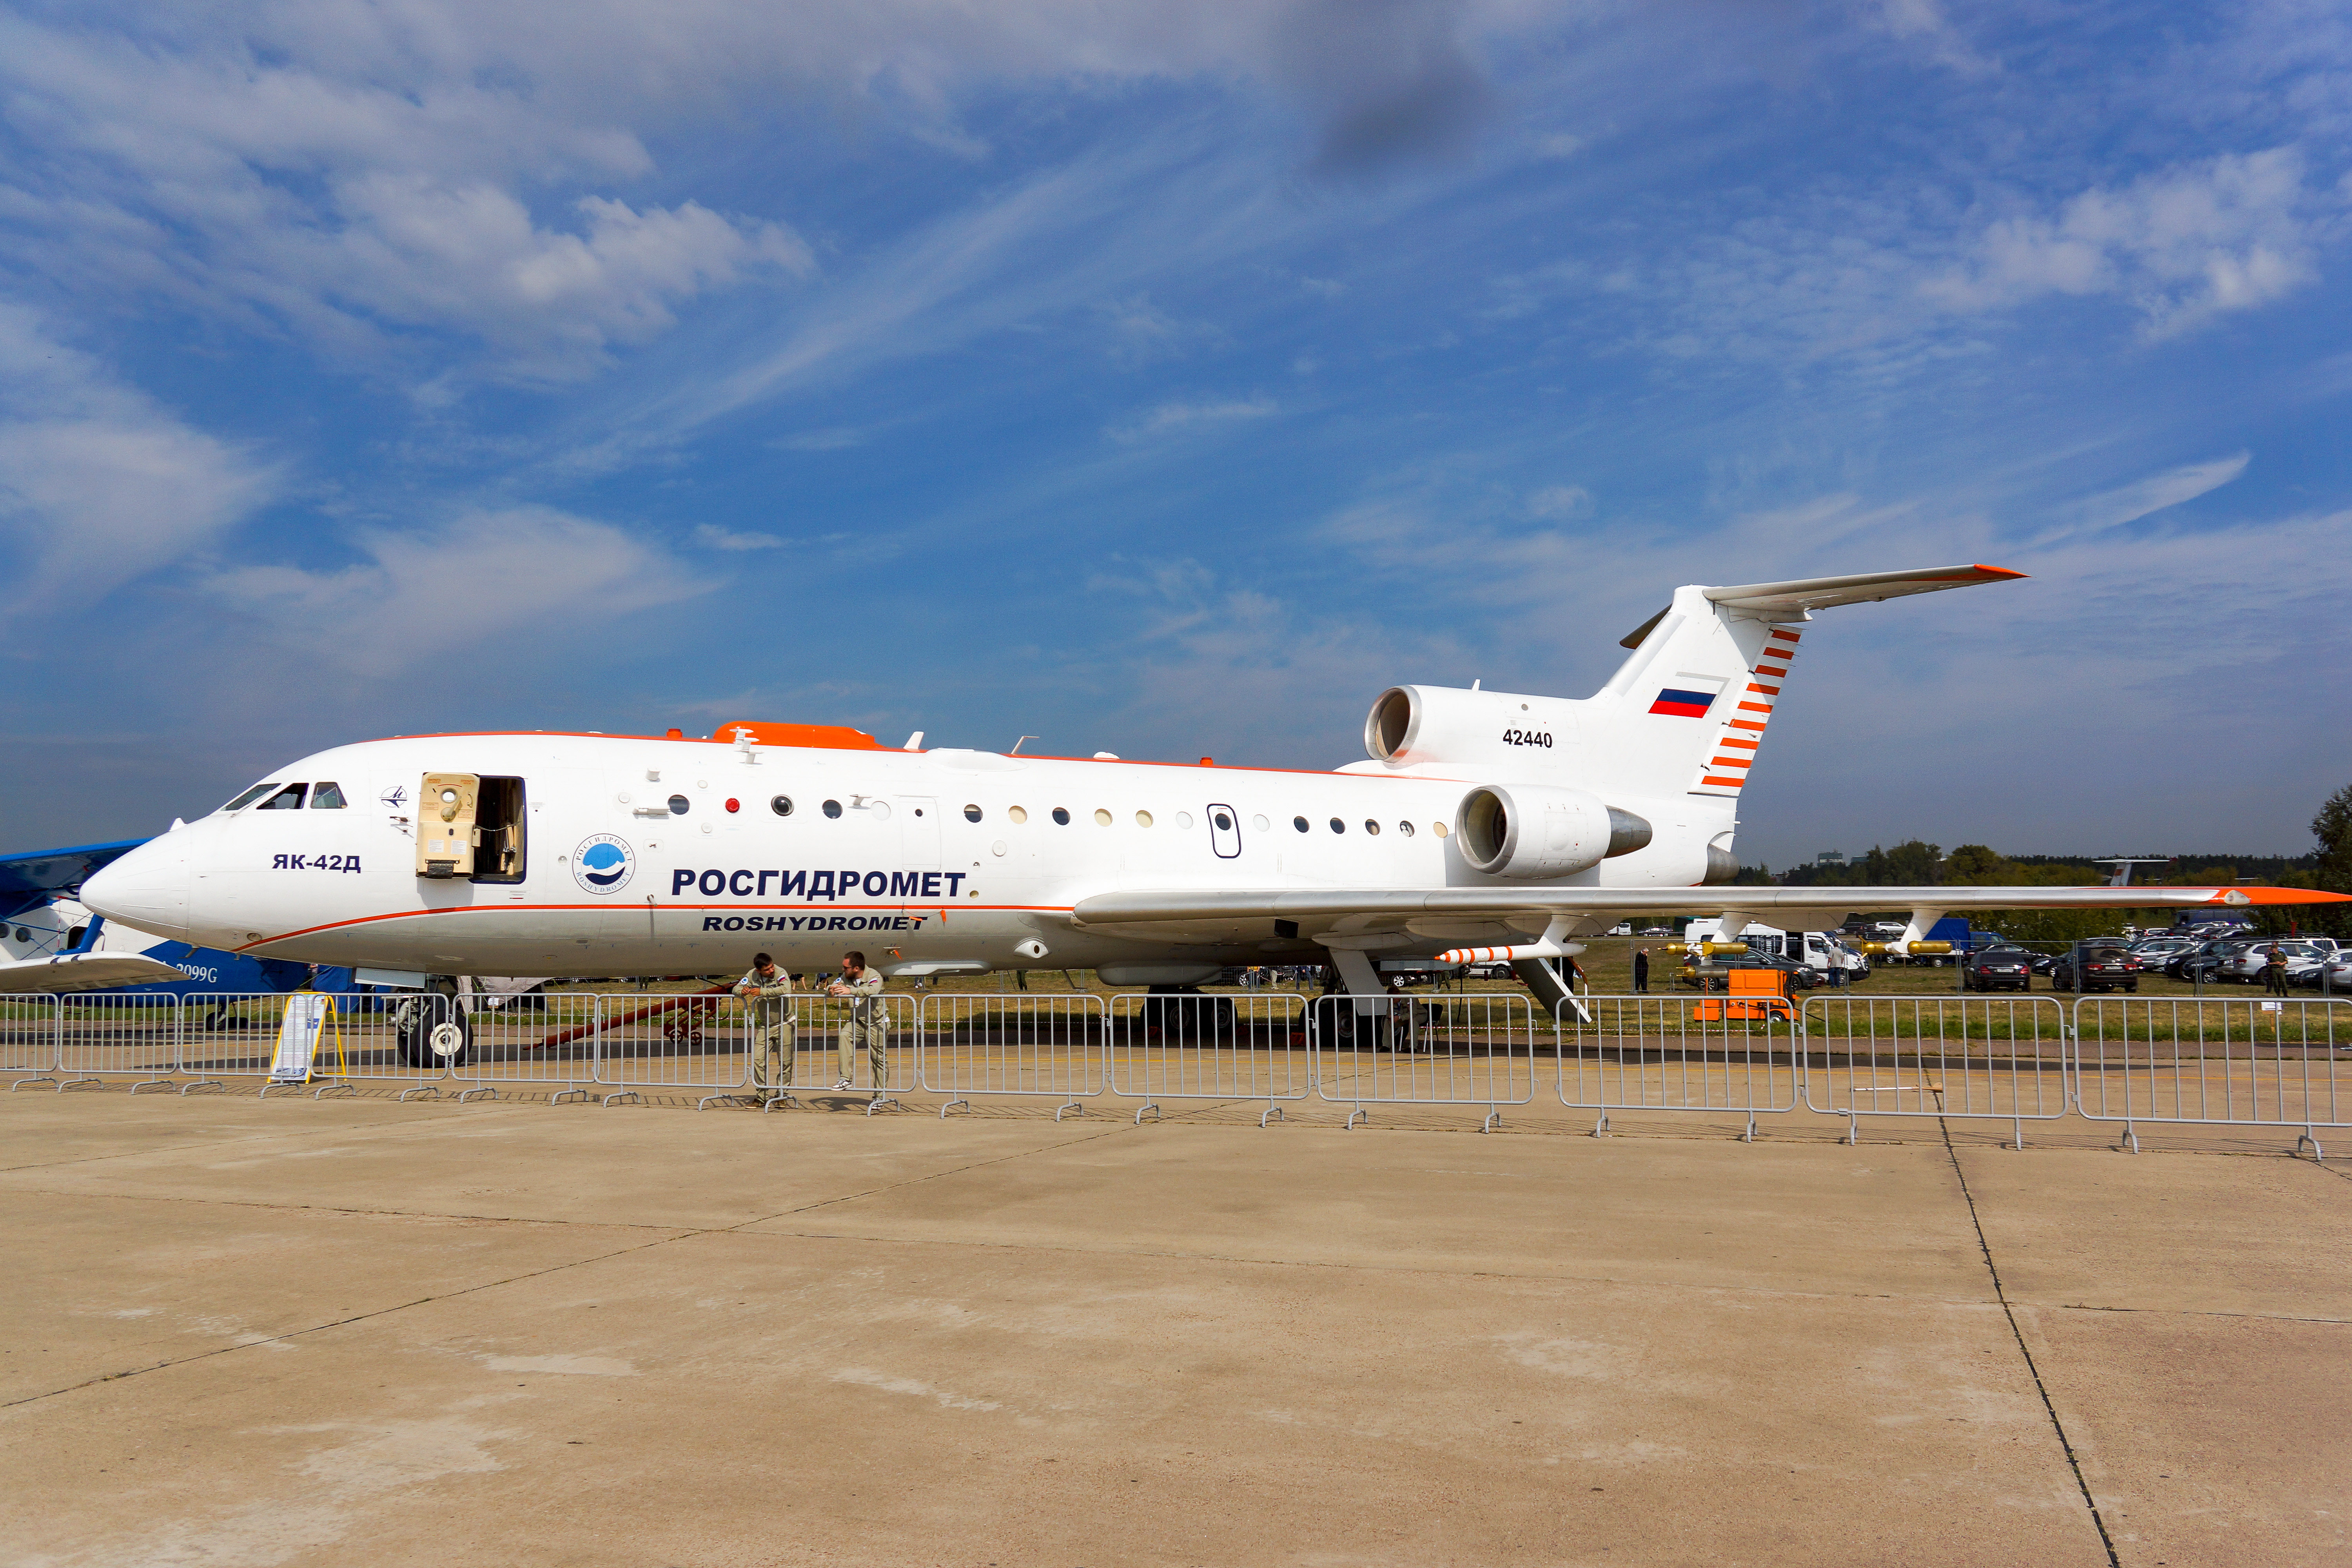
air show, statics, airplane, helicopter, aerodrome technology, aviation, military aviation, civil aviation, fighter, vehicle, sky, exhibition, maks, mode of transport, aircraft, transport, infrastructure, air travel, airliner, aerospace engineering, service, airport, business jet, aircraft engine, airline, public transport, cumulus, aerospace manufacturer, jet aircraft, meteorological phenomenon, general aviation, narrow body aircraft, monoplane, runway, flap, parking, airport apron